Prairie madness

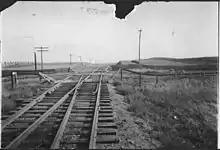
Railroad crossing with cattle guards in rural South Dakota

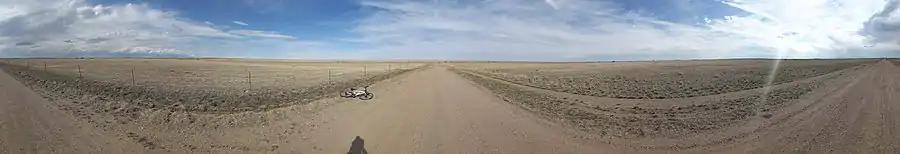

Prairie madness or prairie fever was an affliction that affected European settlers in the Great Plains during their migration to, and settlement of, the Canadian Prairies and the Western United States in the 19th century. Settlers moving from urbanized or relatively settled areas in the East faced the risk of mental breakdown caused by the harsh living conditions and the extreme levels of isolation on the prairie. Symptoms of prairie madness included depression, withdrawal, changes in character and habit, and violence. Prairie madness sometimes resulted in the afflicted person moving back East or, in extreme cases, suicide.